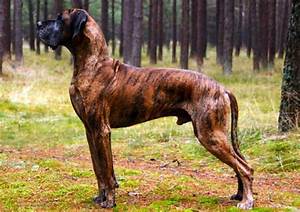
Label: cane